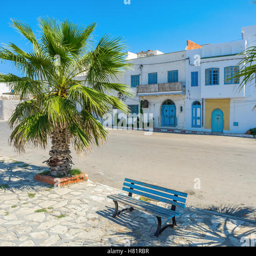
the small bench on the promenade